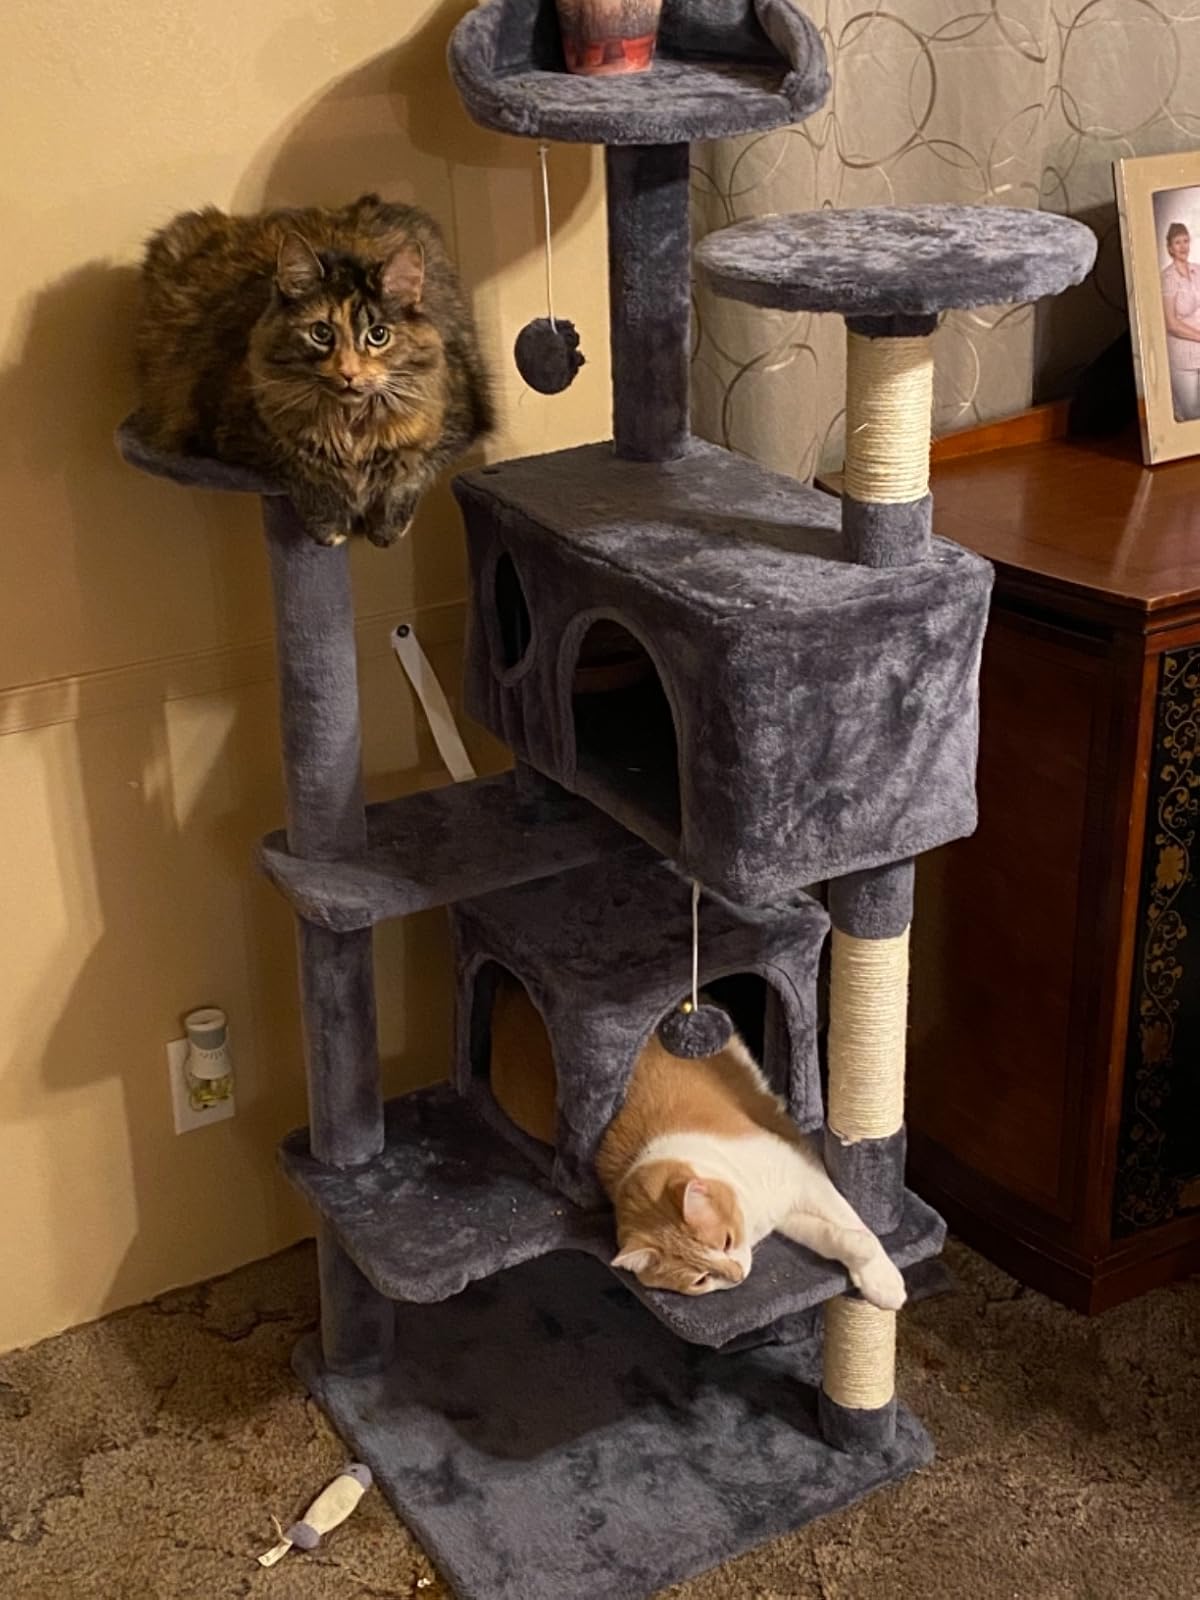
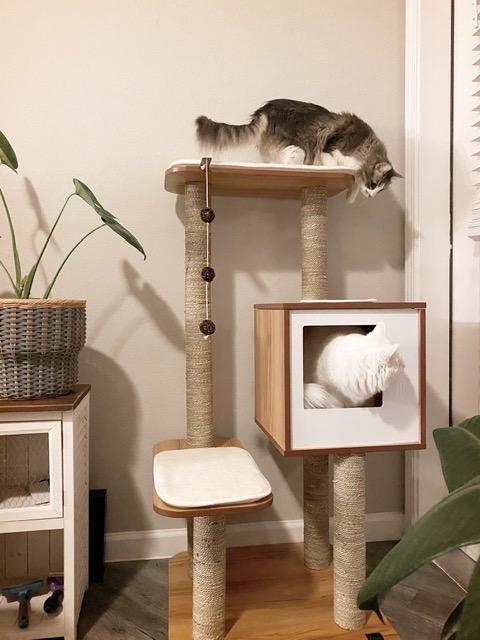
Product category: items_cat tree
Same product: no